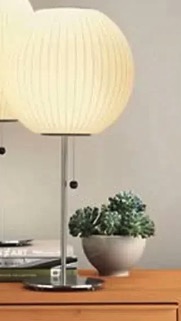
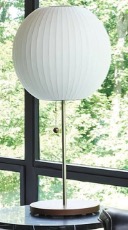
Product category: misc
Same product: yes